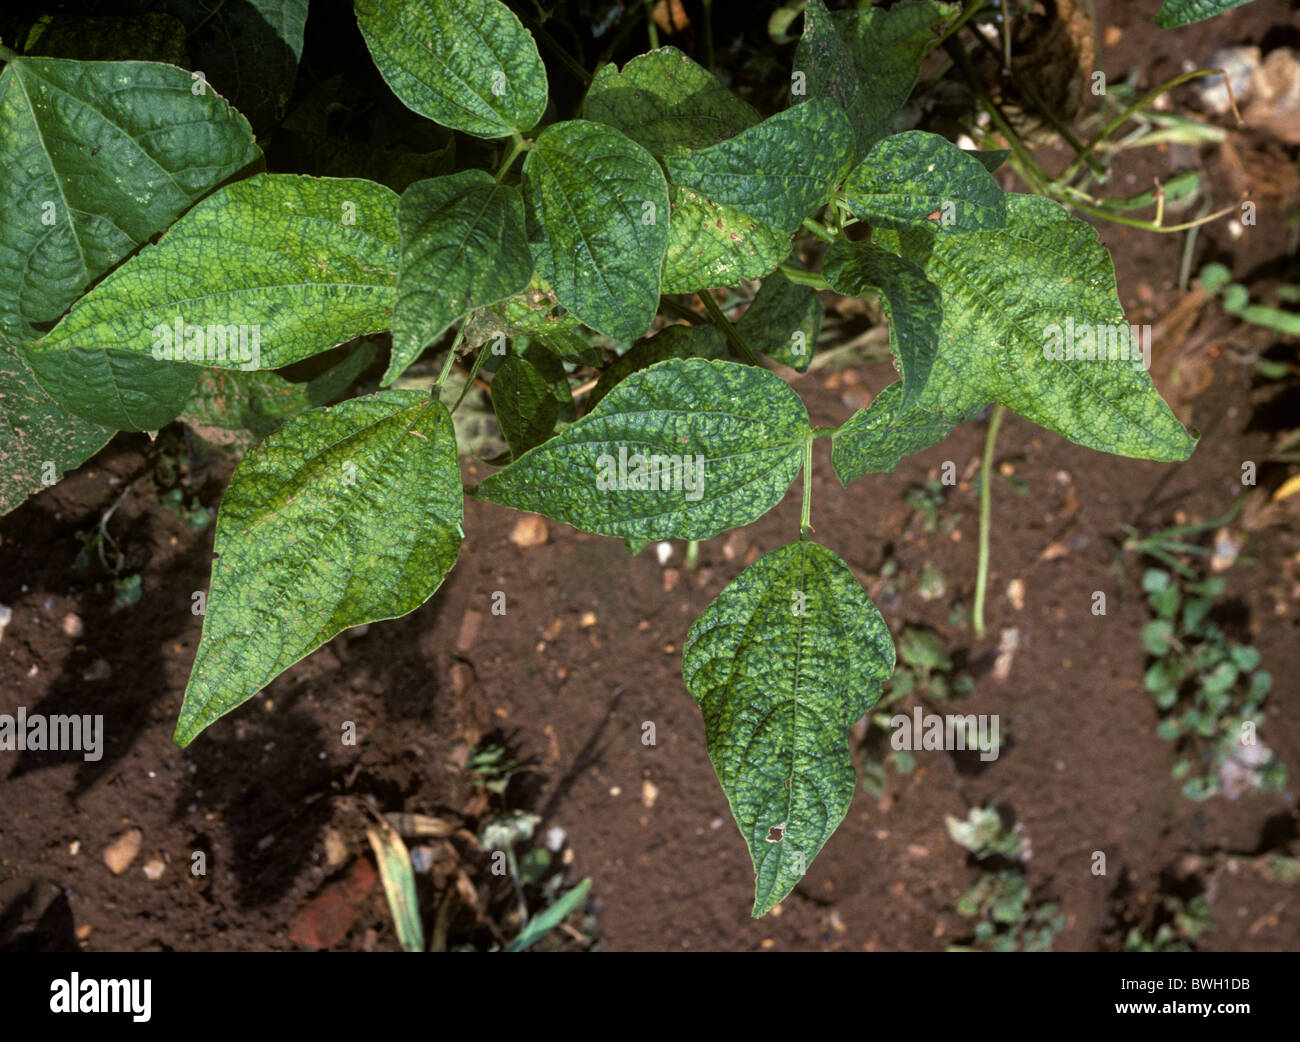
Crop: unknown
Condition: bean_bean_mosaic_virus